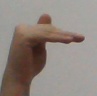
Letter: khaa